Danny Wallace (humorist)

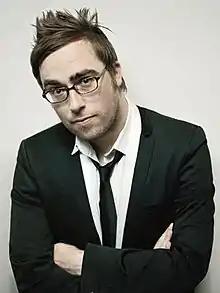
Wallace in 2008

Daniel Frederick Wallace (born 16 November 1976) is a British filmmaker, comedian, writer, actor, and presenter of radio and television. His notable works include the books "Join Me" and "Yes Man", narrating "Thomas Was Alone", voice acting as Shaun Hastings in the "Assassin's Creed" game series, and fronting the TV series "How to Start Your Own Country".